Whisky Galore! (2016 film)

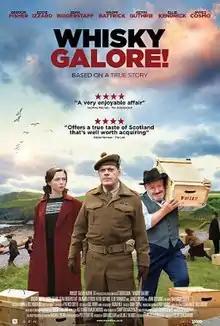
Theatrical release poster

Whisky Galore! is a 2016 British film, a remake of the 1949 Ealing Comedy of the same name, itself based on the novel of the same name by Compton Mackenzie. It was directed by Gillies MacKinnon and stars Gregor Fisher, Eddie Izzard, Sean Biggerstaff and Naomi Battrick. The film premiered at the 2016 Edinburgh Film Festival. It went on general release in Scotland from 5 May 2017 and then in the rest of the UK, Ireland and the US from 19 May 2017. The principal film location was Portsoy, Aberdeenshire, Scotland.